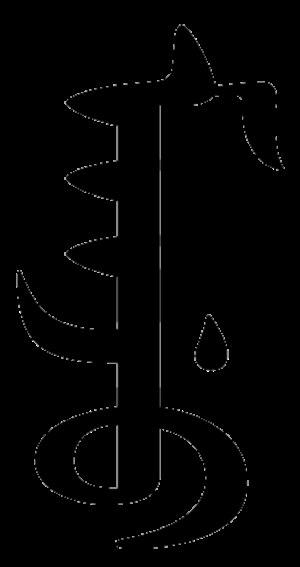
Les Mandchous sont un peuple d'Asie vivant principalement en Mandchourie. Les Jürchen prirent le nom de « Mandchous » quand ils envahirent la Chine au XVIIᵉ siècle.